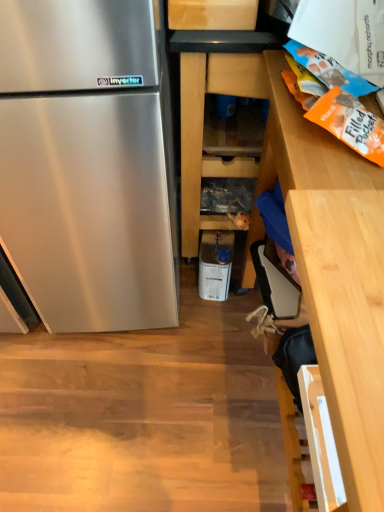
Question: Find several points in the free space in front of wooden shelves at center, arranged as the 1th cabinetry when viewed from the left. Your answer should be formatted as a list of tuples, i.e. [(x1, y1)], where each tuple contains the x and y coordinates of a point satisfying the conditions above. The coordinates should be between 0 and 1, indicating the normalized pixel locations of the points in the image.
Answer: [(0.493, 0.646)]